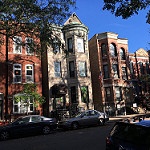
Label: buildings